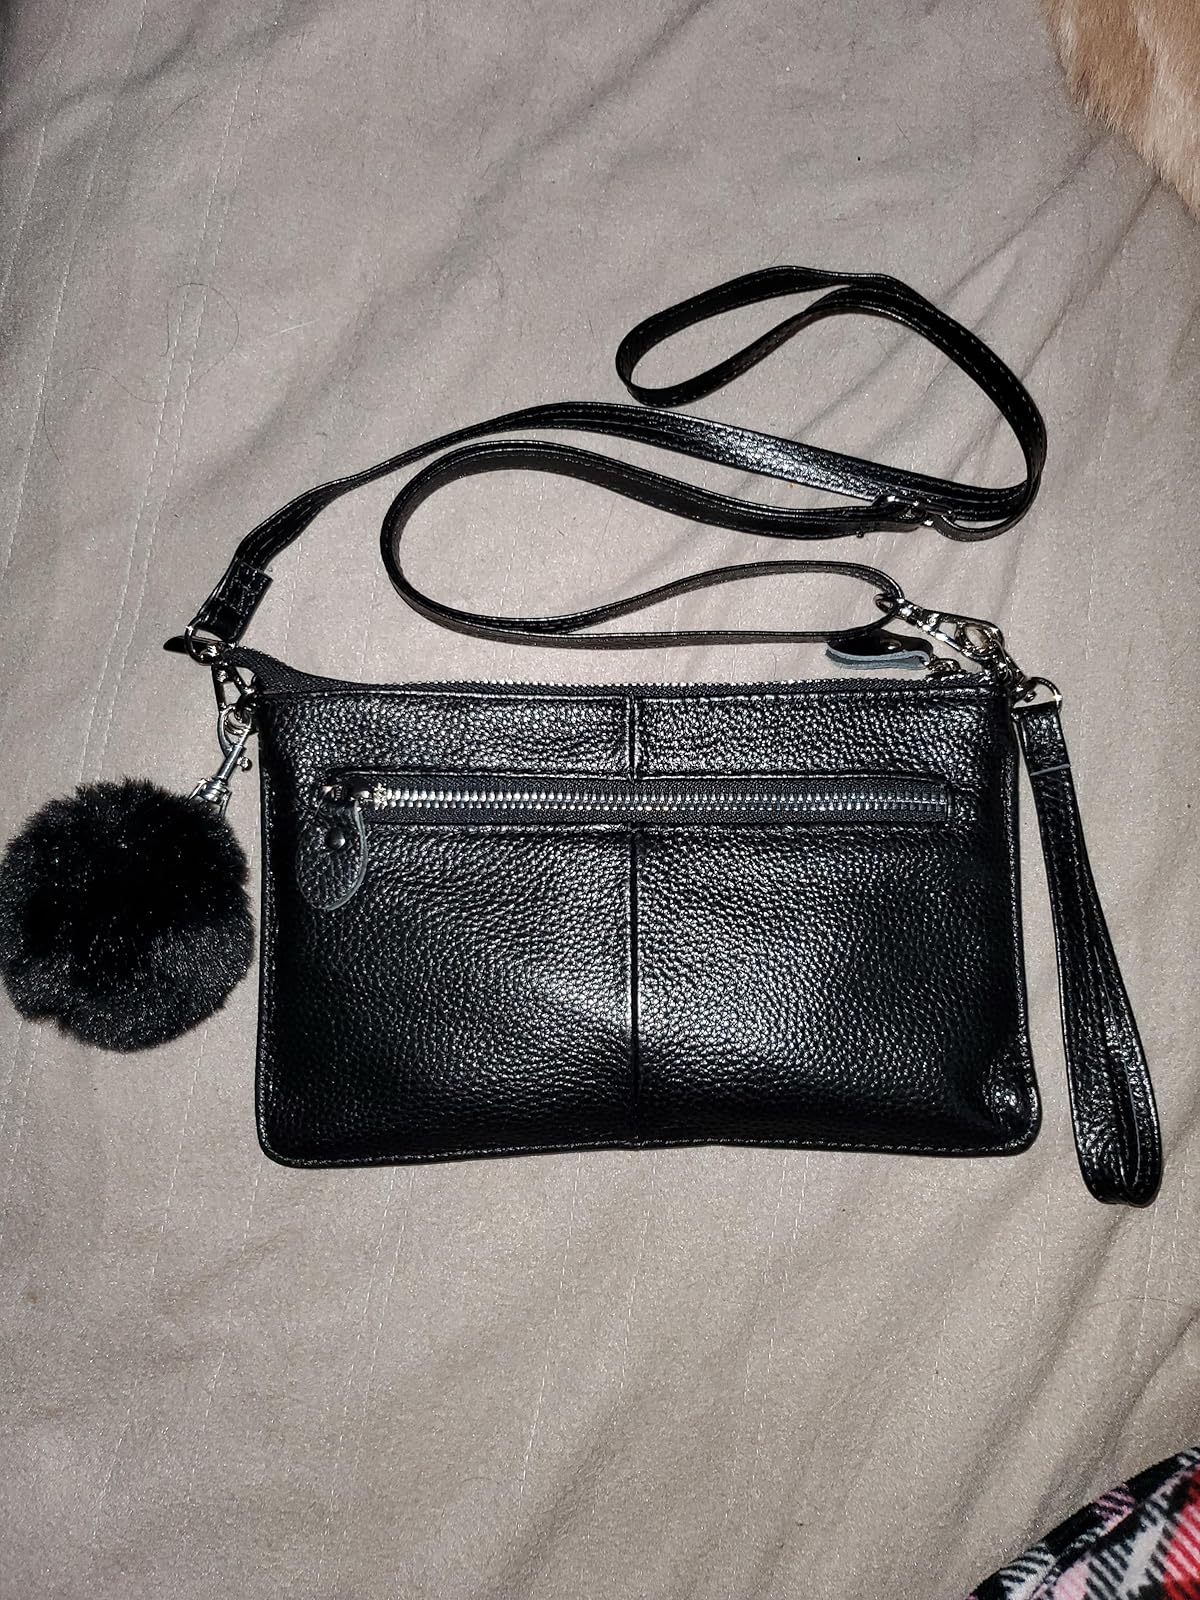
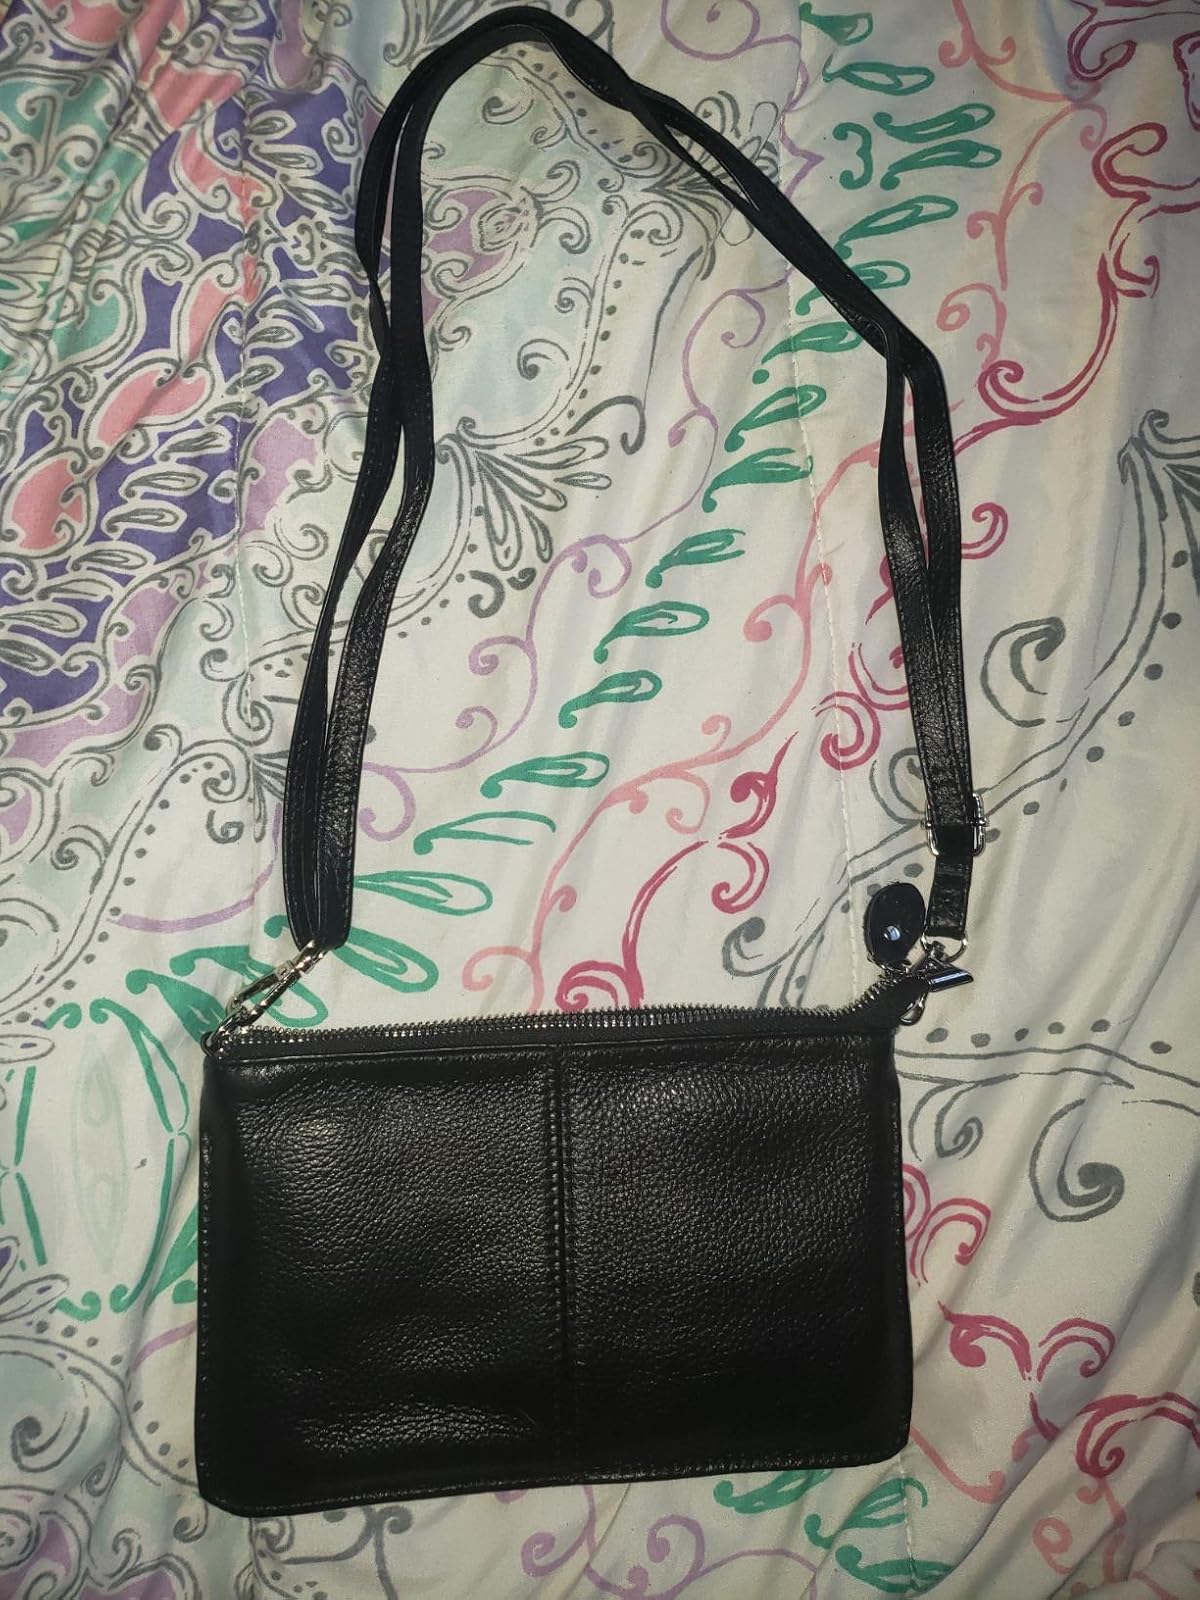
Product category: accessories_handbag
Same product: yes